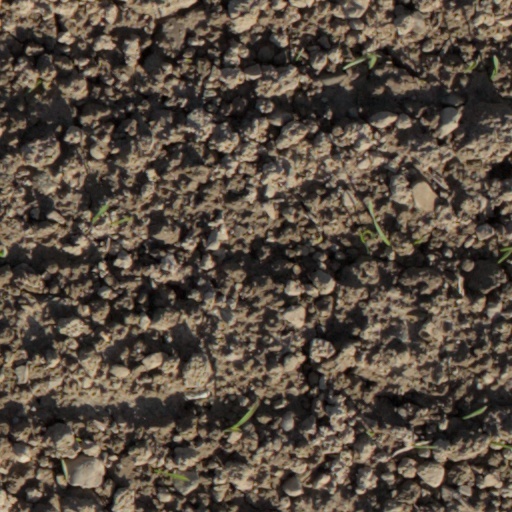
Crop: wheat